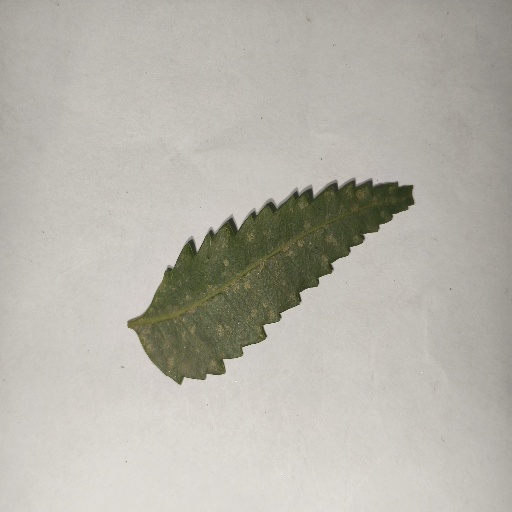
Species: Neem
Leaf condition: Powdery Mildew